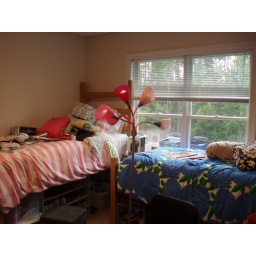
More room. The lamp isn't usually there. It's over towards the left. The window looks over the scenic parking lot.